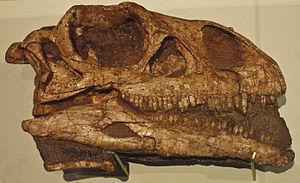
Massospondylus est un genre éteint de dinosaures saurischiens herbivores au long cou, du clade des Plateosauria et de celui des Massopoda, et de famille des Massospondylidae. Il a été découvert dans le sud de l'Afrique, où il a vécu au Jurassique inférieur, soit il y a environ entre 201,3 à 182,7 millions d'années.